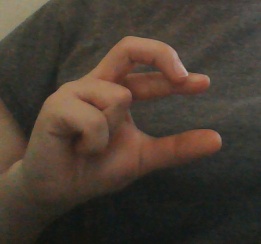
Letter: thal